Strange Gamble

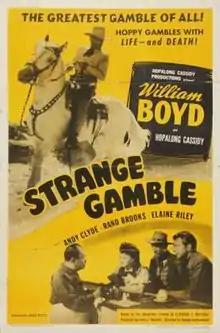
Theatrical release poster

Strange Gamble is a 1948 American Western film directed by George Archainbaud, written by Doris Schroeder, Bennett Cohen and Ande Lamb, and starring William Boyd, Andy Clyde, Rand Brooks, Elaine Riley, James Craven and Robert Williams. It was released on October 8, 1948, by United Artists.